Red Earth, White Lies

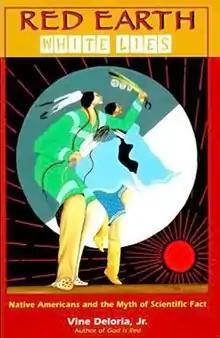

Red Earth, White Lies: Native Americans and the Myth of Scientific Fact is a book by Native American author Vine Deloria, originally published in 1995. The book's central theme is to criticize the scientific consensus regarding the history of the Americas and the age of the Earth. He stated that in this book "We will encounter a number of amazing inconsistencies in the manner in which science describes the world we live in and the role it has chosen for American Indians to play in a largely fictional scenario describing prehistoric North America.